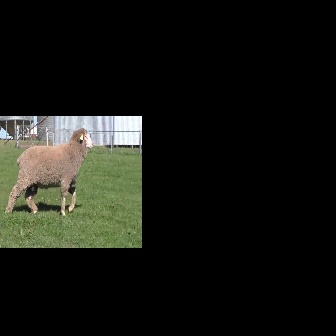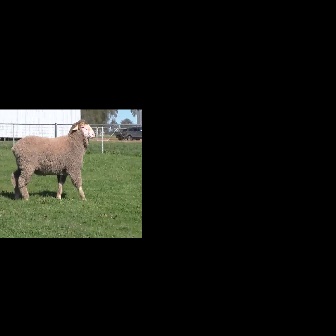
  Please identify the target specified by the bounding box [2,127,92,217] in the first image and locate it in the second image. Return the coordinates in [x_min,y_min,x_max,y_max] format.
Answer: [10,119,94,203]